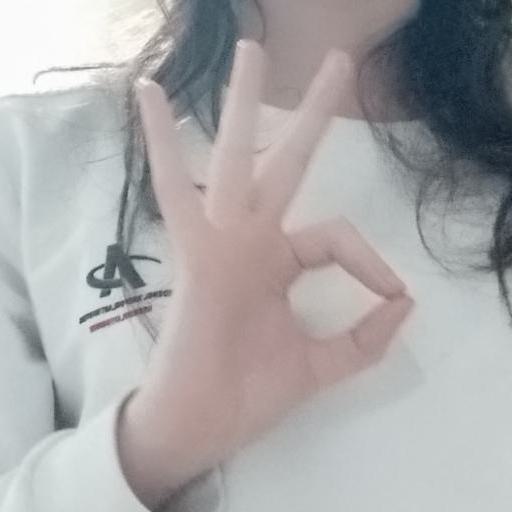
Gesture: ok